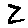
Label: 2